Bastille

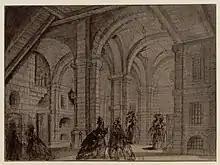
The council chamber, sketched in 1785

Increasingly, however, the Bastille became part of the system of wider policing in Paris. Although appointed by the king, the governor reported to the lieutenant general of police: the first of these, Gabriel Nicolas de la Reynie, made only occasional visits to the Bastille, but his successor, Marquis d'Argenson, and subsequent officers used the facility extensively and took a close interest in inspections of the prison. The lieutenant general reported in turn to the secretary of the "Maison du Roi", largely responsible for order in the capital; in practice together they controlled the issuing of the "lettres" in the king's name. The Bastille was unusual among Parisian prisons in that it acted on behalf of the king – prisoners could therefore be imprisoned secretly, for longer, and without normal judicial processes being applied, making it a useful facility for the police authorities. The Bastille was a preferred location for holding prisoners who needed extensive questioning or where a case required the analysis of extensive documents. The Bastille was also used to store the Parisian police archives; public order equipment such as chains and flags; and illegal goods, seized by order of the crown using a version of the "lettre de cachet", such as banned books and illicit printing presses.